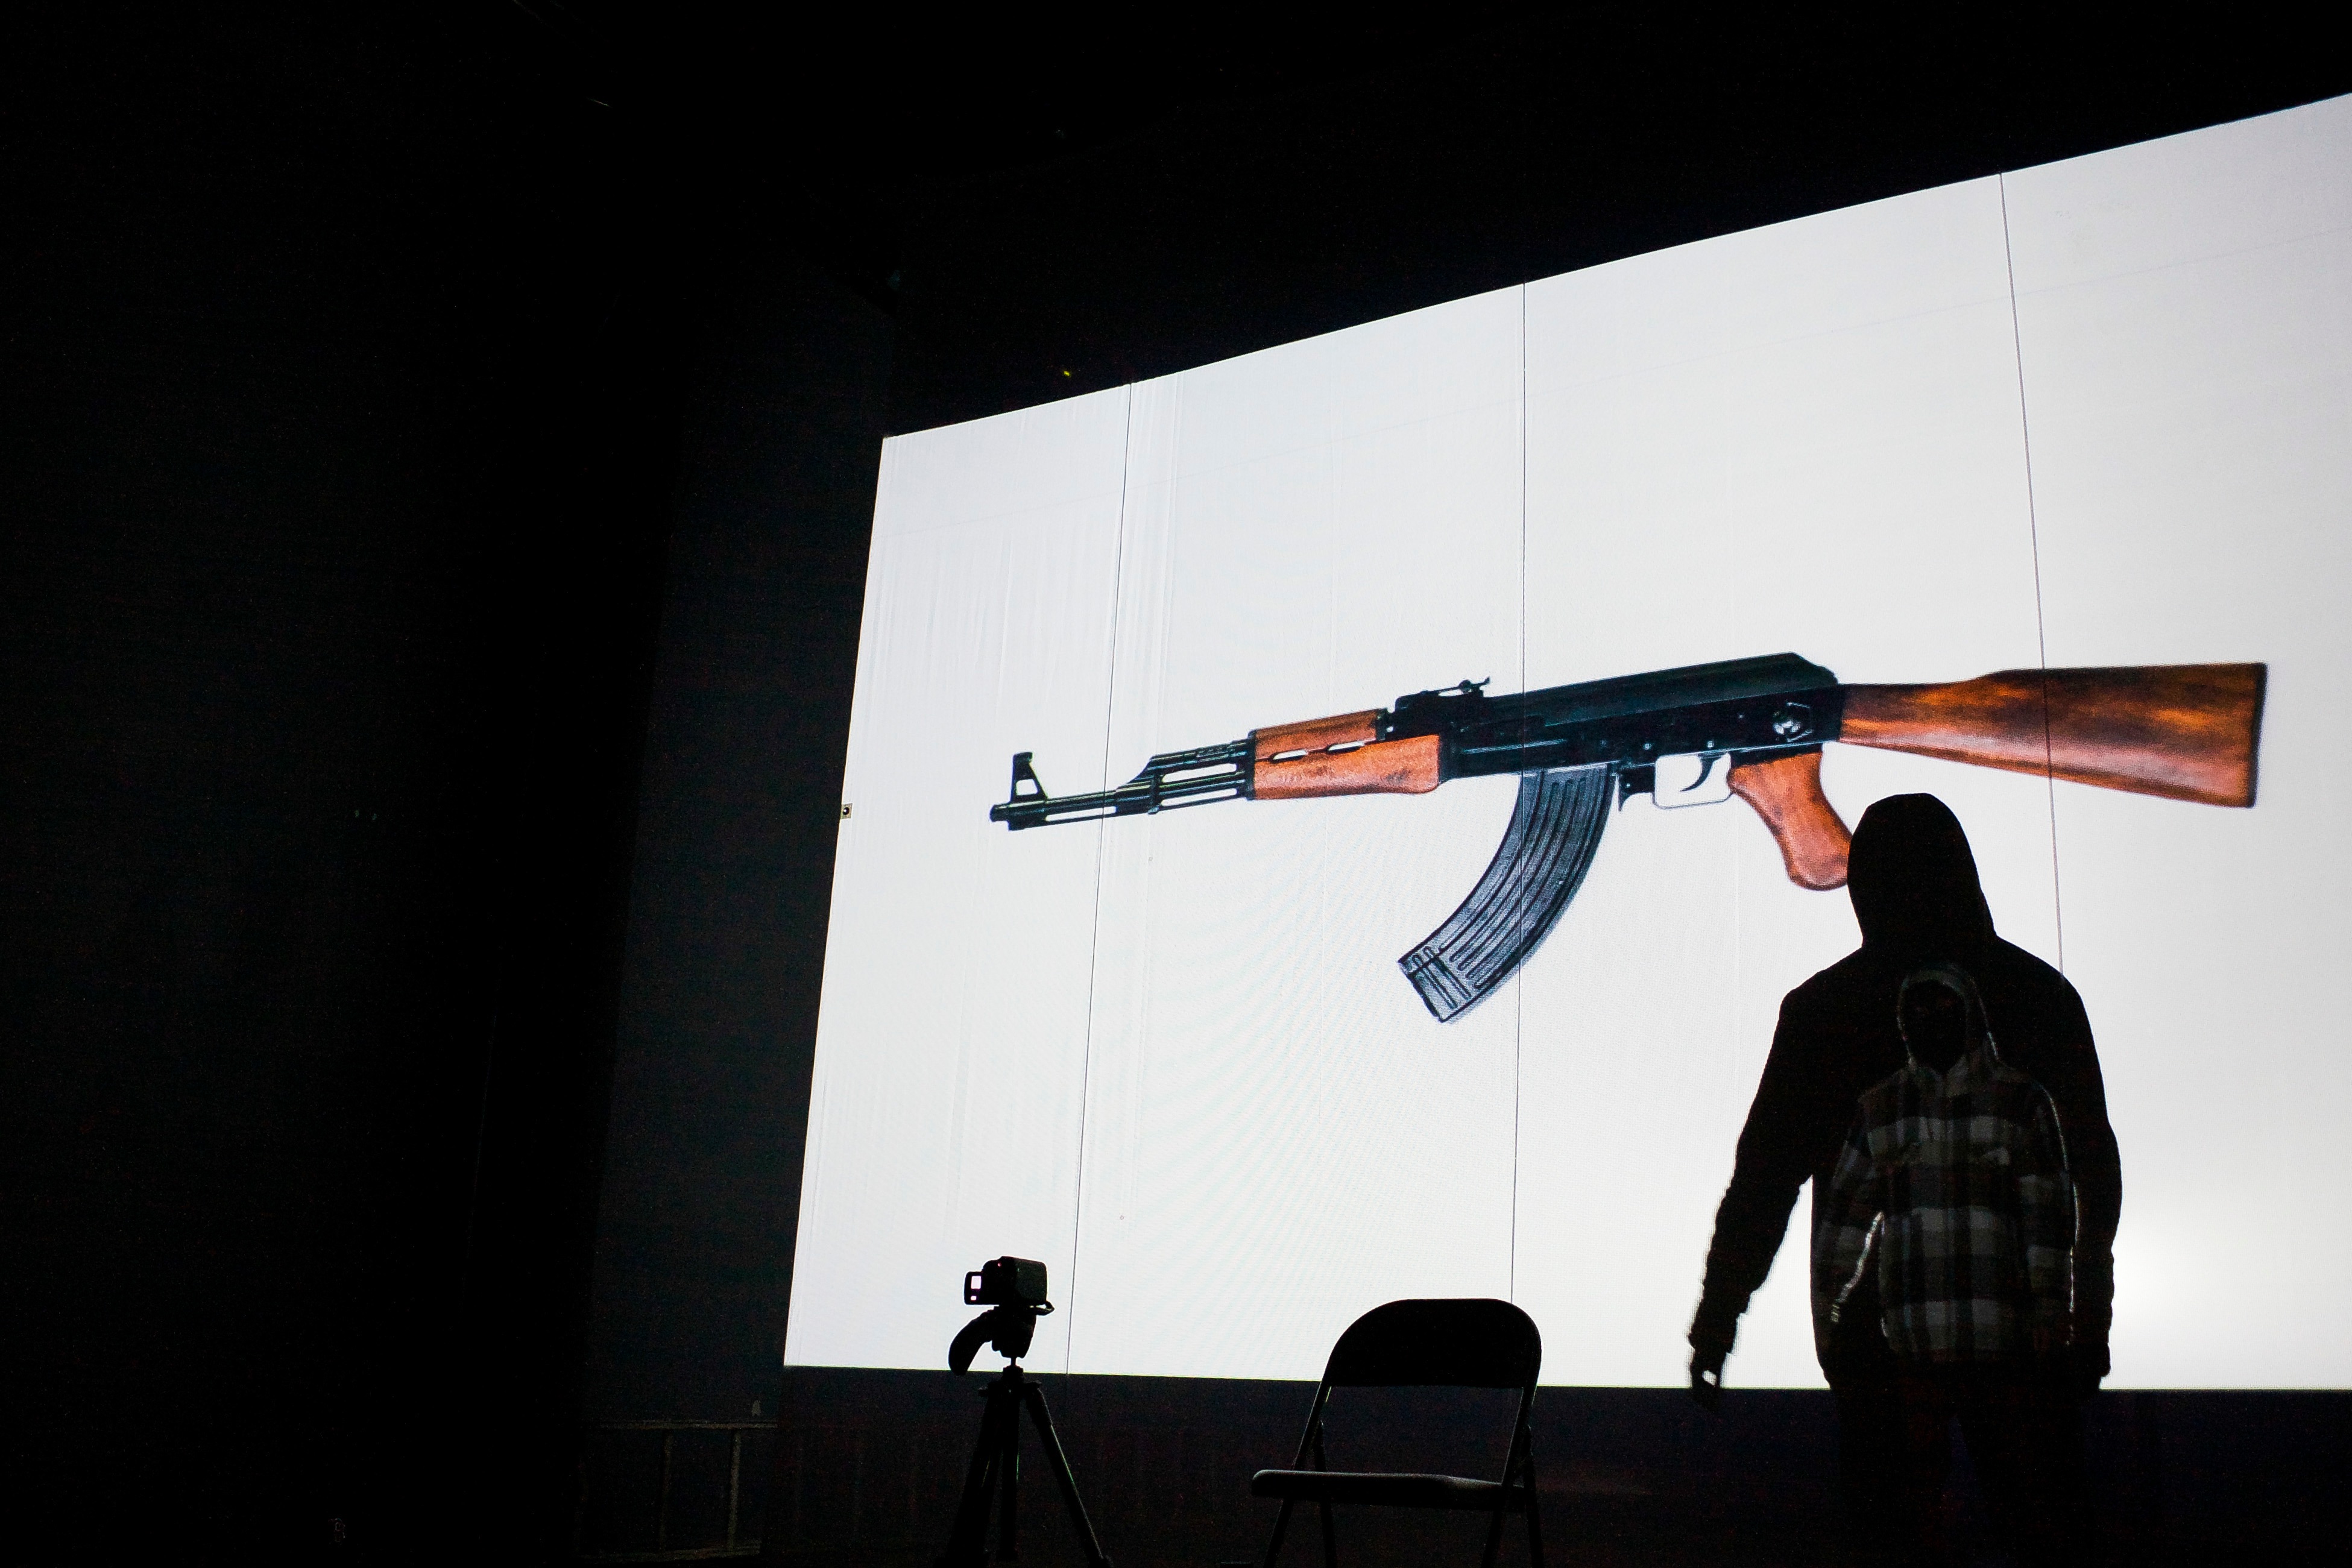
black, weapon, gun, firearm